Fougasse (weapon)

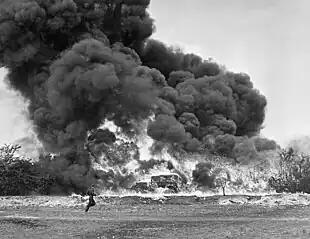
A demonstration of the fougasse in Britain. A car is surrounded by flames and a huge cloud of smoke, circa 1940.

A flame fougasse was a similar weapon in which the projectile was an flammable liquid, typically a mixture of petrol and oil. The flame fougasse was developed by the British Petroleum Warfare Department in response to the threat of German invasion during World War II.